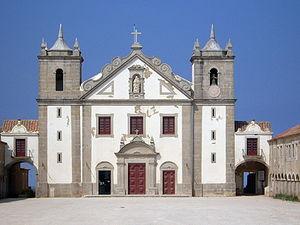
Le père Francisco Tinoco da Silva était un prêtre, architecte du roi Pedro II.
Notre-Dame du Cap Espichel est un sanctuaire situé sur une falaise abrupte, à l'ouest de la ville de Sesimbra au Portugal. Le sanctuaire comprend une église qui est encore utilisée aujourd'hui. En 1997, le site a été classé monument naturel.